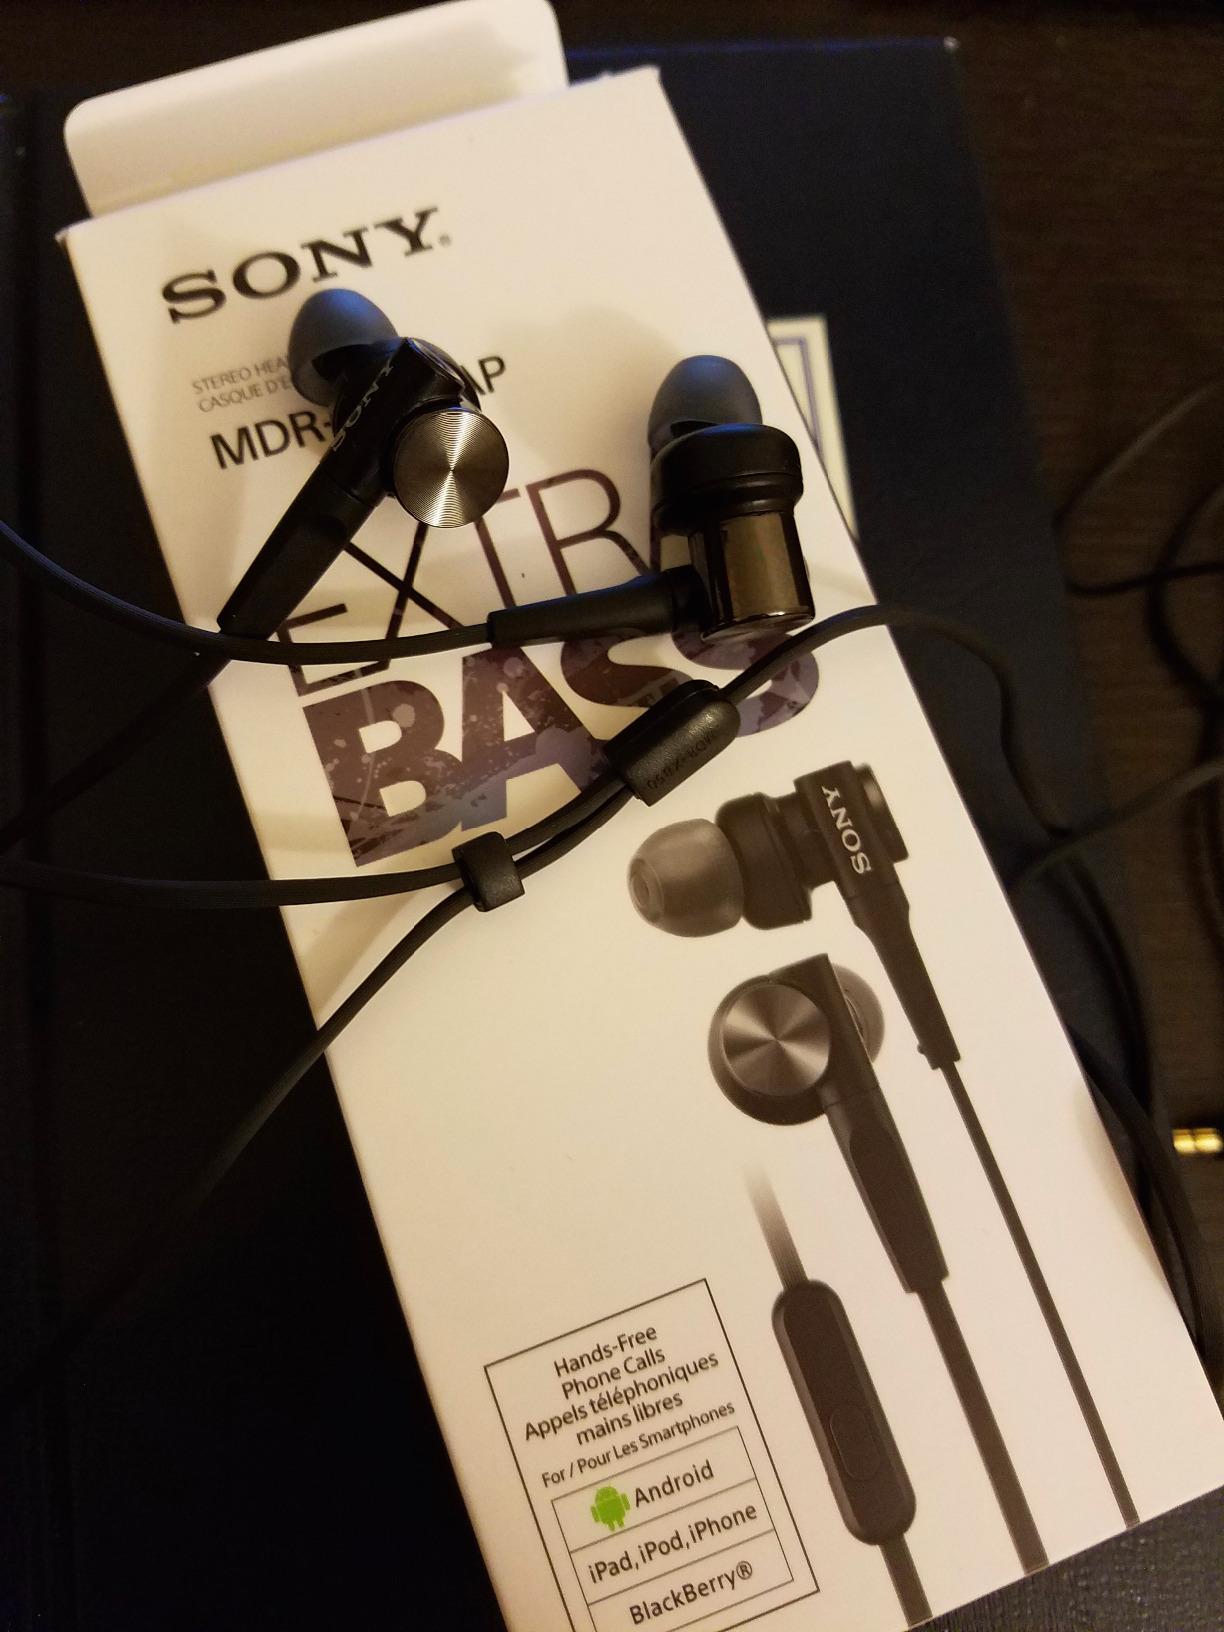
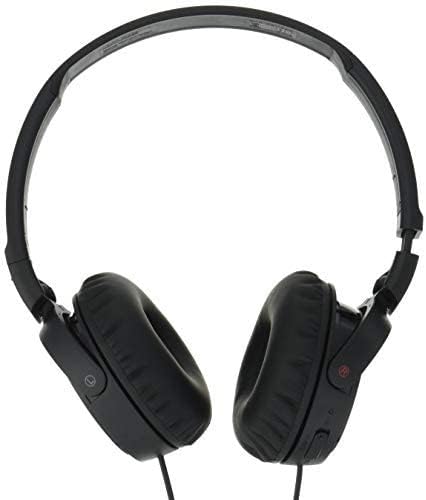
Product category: headphones
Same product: no